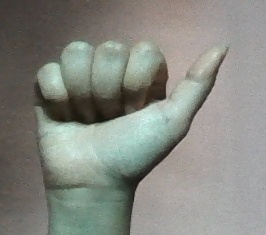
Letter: dhad